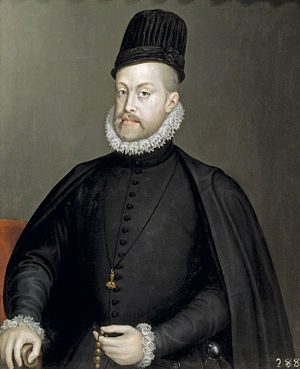
Den hollandske guldalder / Indledning / Konflikt med Spanien
Filip II omkring 1575